Royal Institution of Australia

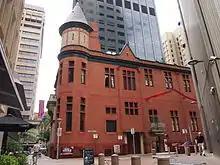
The historic Adelaide Stock Exchange building, home of RiAus

The Royal Institution of Australia (RiAus) is a national scientific not-for-profit organisation based in Adelaide, South Australia, whose mission is science communication. It opened in October 2009 and is housed in the historic Stock Exchange building, now known as The Science Exchange. RiAus publishes the "Cosmos Magazine" website and hosts the SCINEMA International Science Film Festival.